Munsu Water Park

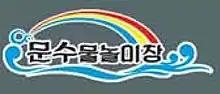

Munsu Water Park is a state run water park located in the east of Pyongyang, North Korea, which opened to the public in November 2013. The park covers an area of with indoor and outdoor activities, the former of which are available all year round.